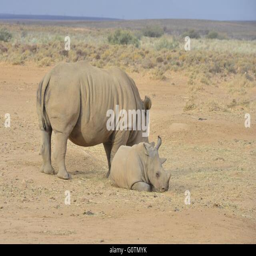
biological species on the plain 's